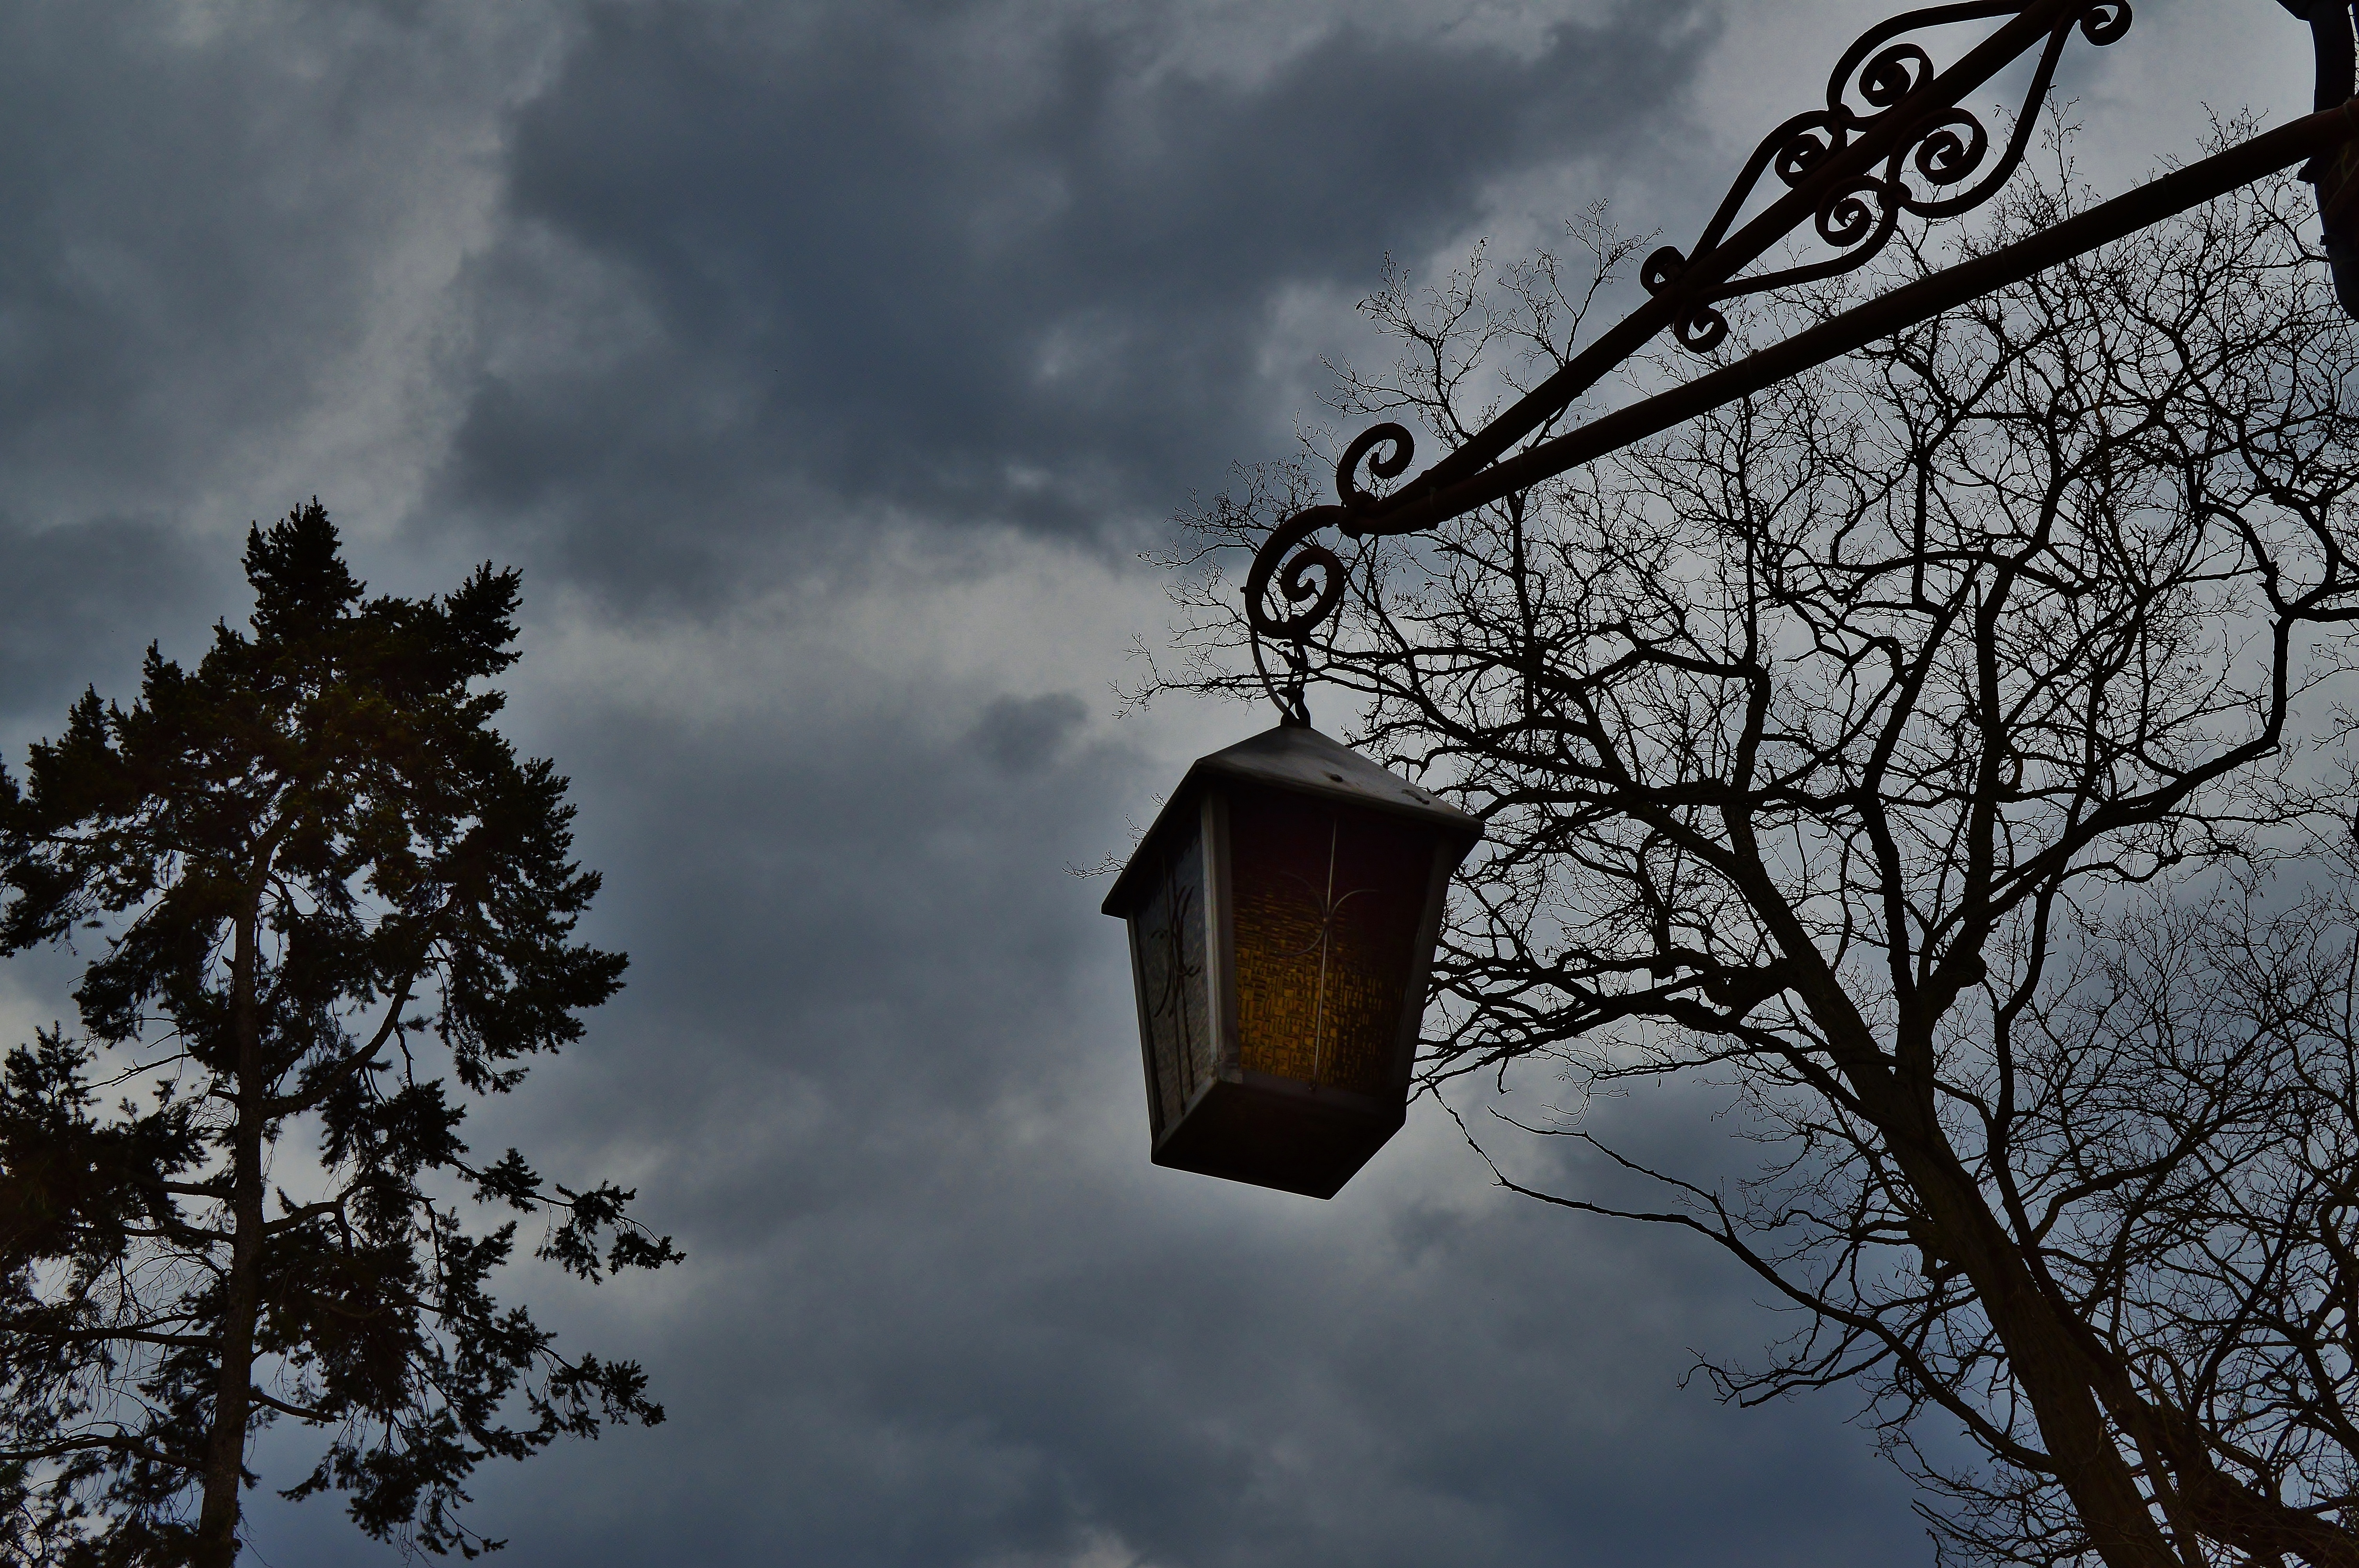
tree, snow, winter, light, cloud, sky, sunlight, mystical, evening, lantern, tower, weather, darkness, street light, lonely, lighting, clouds, mysterious, light fixture, gloomy, mood, atmospheric, esoteric